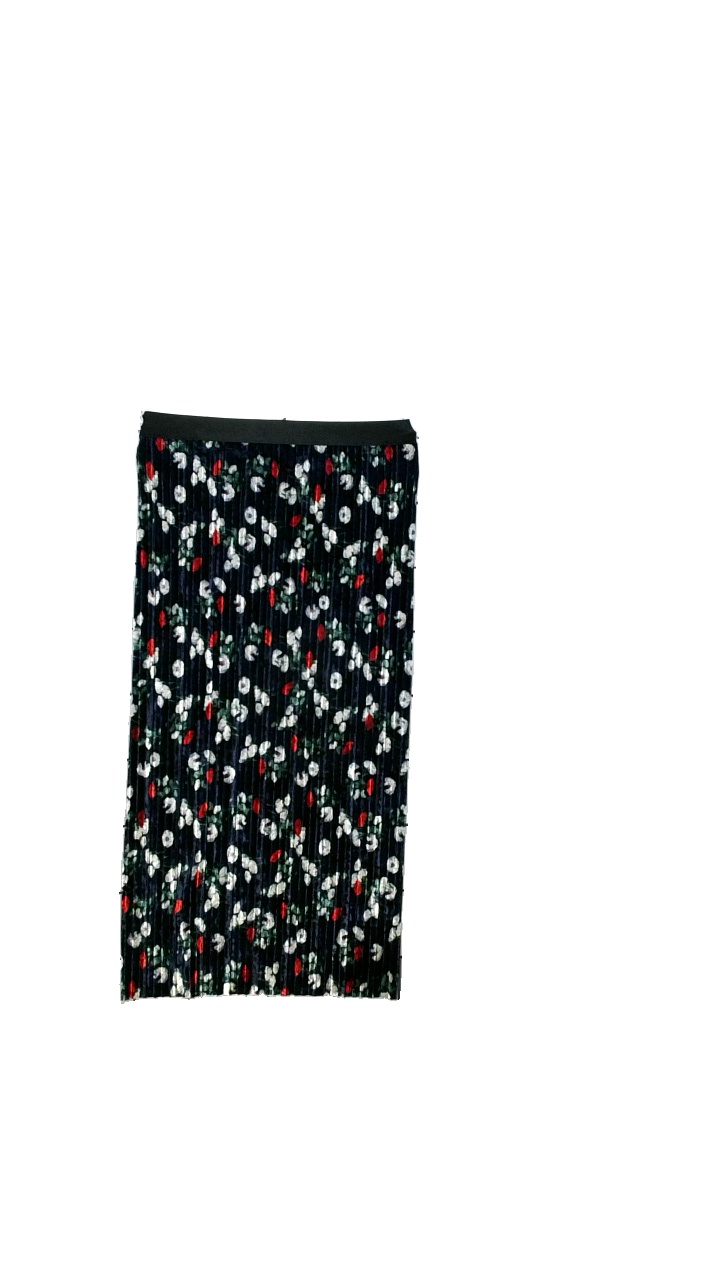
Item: Skirt (Ladies)
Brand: Mads Norgaard
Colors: Multicolor
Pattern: Floral print
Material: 96% polyester, 4% spandex
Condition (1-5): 5
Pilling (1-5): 5
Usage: Reuse
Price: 150-250